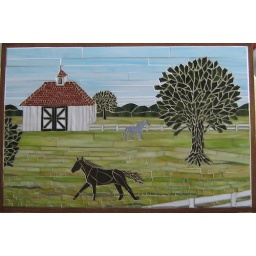
Stained glass on hardibacker of a typical horse scene in Ocala, Florida